Brihadisvara Temple, Gangaikonda Cholapuram

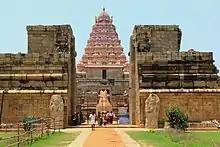
Gangaikonda Cholapuram Temple

The Brihadisvara Temple is a Hindu temple dedicated to Shiva in Gangaikonda Cholapuram, Jayankondam, in the South Indian state of Tamil Nadu. Completed in 1035 CE by Rajendra Chola I as a part of his new capital, this Chola dynasty era temple is similar in design, and has a similar name, as the older 11th century, Brihadeeswarar Temple about to the southwest in Thanjavur. The Gangaikonda Cholapuram Temple is smaller yet more refined than the Thanjavur Temple. Both are among the largest Shiva temples in South India and examples of Dravidian style temples. The temple is also referred to in texts as "Gangaikonda Cholapuram Temple" or "Gangaikondacholeeswaram Temple"